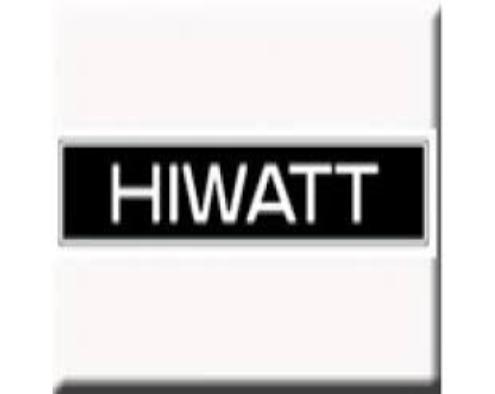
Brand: Hiwatt
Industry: Electronic